Question: Please indicate a possible affordance area of the soccer ball that can be used for catching
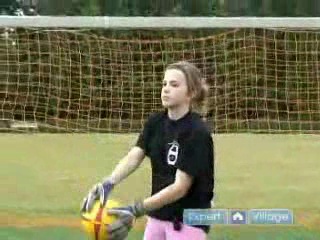
Answer: [75.5, 198, 135.5, 236]